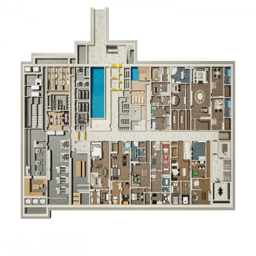
second floor of the underground shelter